Mazda Chantez

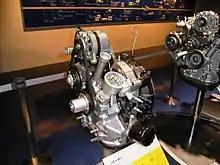
3A rotary engine, originally intended for the Chantez

Originally, the Chantez had been planned to use a single-rotor Wankel engine, a slimmed down derivative of the R100's 10A engine, and test cars were seen in 1970. Mazda's financial situation and lobbying from other "Kei" manufacturers, who considered this engine type an unfair advantage, to disallow rotary engines in this class meant that Mazda chose not to bring this version to market. As a result of not being able to build the car they had originally planned, Mazda lost interest in the Kei class and sales halted without a replacement in 1976, on the eve of new "Kei" car regulations. Mazda did not market another "Kei" passenger car until 1989 with a reintroduction of the Carol, which was a rebadged Suzuki Alto, and to this day still choose not to make their own engines for the "Kei" class.